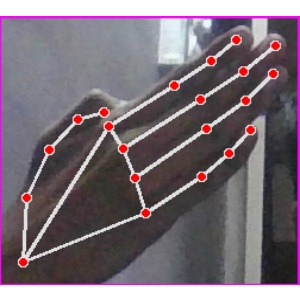
अक्षर: घ